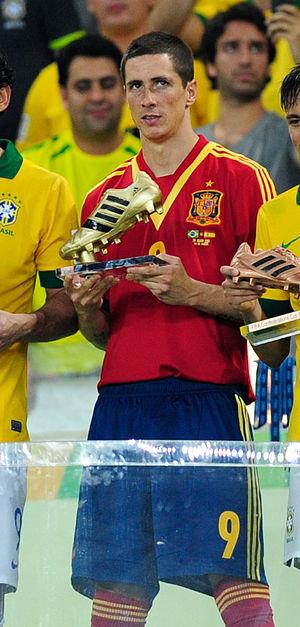
Fernando José Torres Sanz, souvent surnommé El Niño, né le 20 mars 1984 à Fuenlabrada, est un footballeur international qui évolue au poste d'attaquant du début des années 2000 à la fin des années 2010.